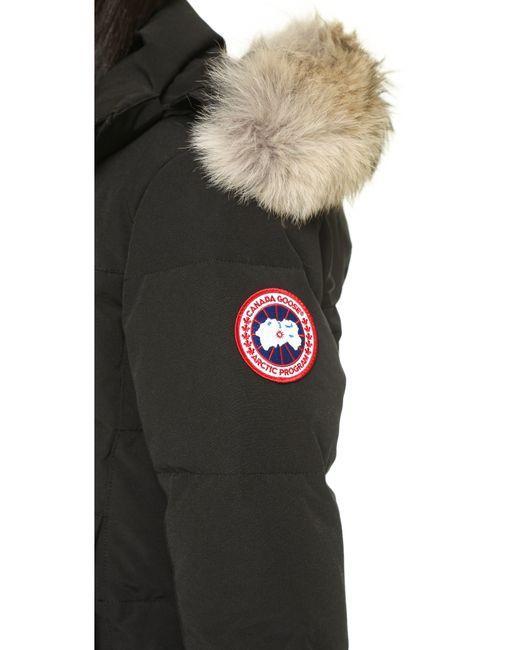
Schwere, ölige Bomberjacke für Damen mit Gürtel